Xintiandi

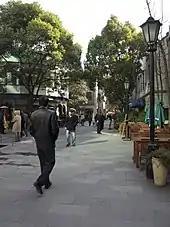
View of Xintiandi.

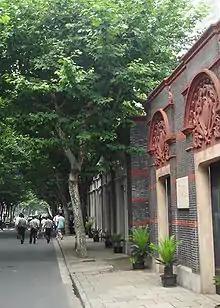
Location of the first Congress of the Chinese Communist Party in July 1921, Xintiandi.

Xintiandi (: "Shinthidi" "New Sky and Earth", "New World") is an affluent car-free shopping, eating and entertainment district of Shanghai. Xintiandi now refers to the wider area centered around Madang Road which includes both pedestrian-only and motor traffic roads.